Thermoset polymer matrix

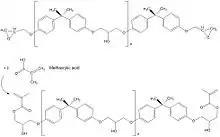
Vinyl ester

Amino resins are another class of thermoset prepolymers formed by copolymerisation of amines or amides with an aldehyde. Urea-formaldehyde and melamine-formaldehyde resins, although not widely used in high performance structural composite applications, are characteristically used as the polymer matrix in molding and extrusion compounds where some use of fillers and reinforcements occurs. Urea-formaldehyde resins are widely used as the matrix binder in construction utility products such as particle board, wafer board, and plywood, which are true particulate and laminar composite structures. Melamine-formaldehyde resins are used for plastic laminating.